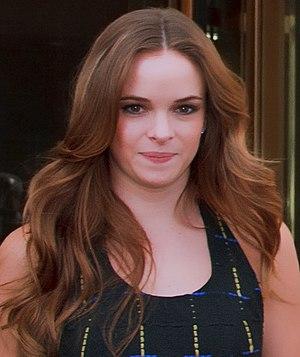
Danielle Panabaker, créditée sous son nom complet Danielle Nicole Panabaker au début de sa carrière, est une actrice et productrice américaine, née le 19 septembre 1987 à Augusta, en Géorgie.